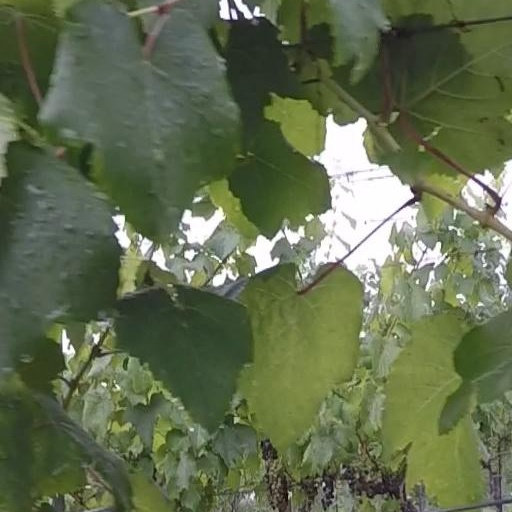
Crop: grape